Xu Shouhui

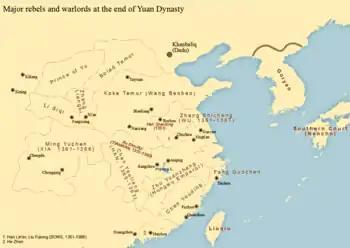
Rebels and warlords at the end of Yuan Dynasty, including the location of Xu Shouhui's force.

Xu Shouhui (1320–1360) was a 14th-century Chinese rebel leader who proclaimed himself emperor of the Tianwan (天完) dynasty during the late Yuan dynasty period of China. He was also known as Xu Zhenyi (徐真一 or 徐真逸, romanized in Wade–Giles as Hsü Chen-i).